Herminio Chávez

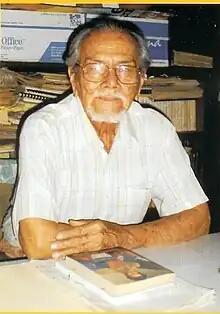
Herminio Chavez Guerrero

Herminio Wenceslao Chávez Guerrero (1918 – 2006) was a Mexican teacher, historian, man of letters, and playwright. His works and teaching activities earned him many awards nationally and internationally.